Service blueprint

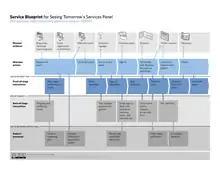
A service blueprint for the organization of a conference

The service blueprint is an applied process chart which shows the service delivery process from the customer's perspective. The service blueprint is one of the most widely used tools to manage service operations, service design and service.